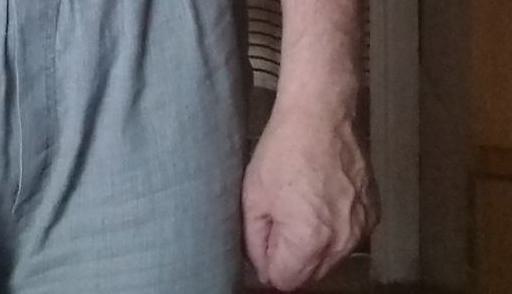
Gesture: no_gesture